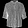
Label: Shirt